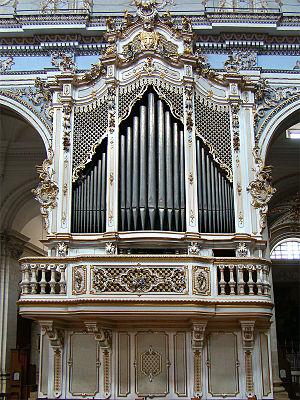
Cathédrale San Giorgio, Modica, Sicile, Italie.